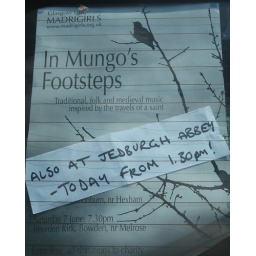
Katy's car window in Jedburgh, Madrigirls tour, June 2008